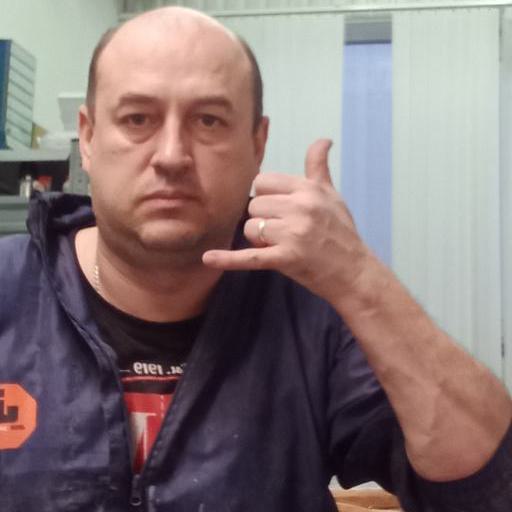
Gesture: call